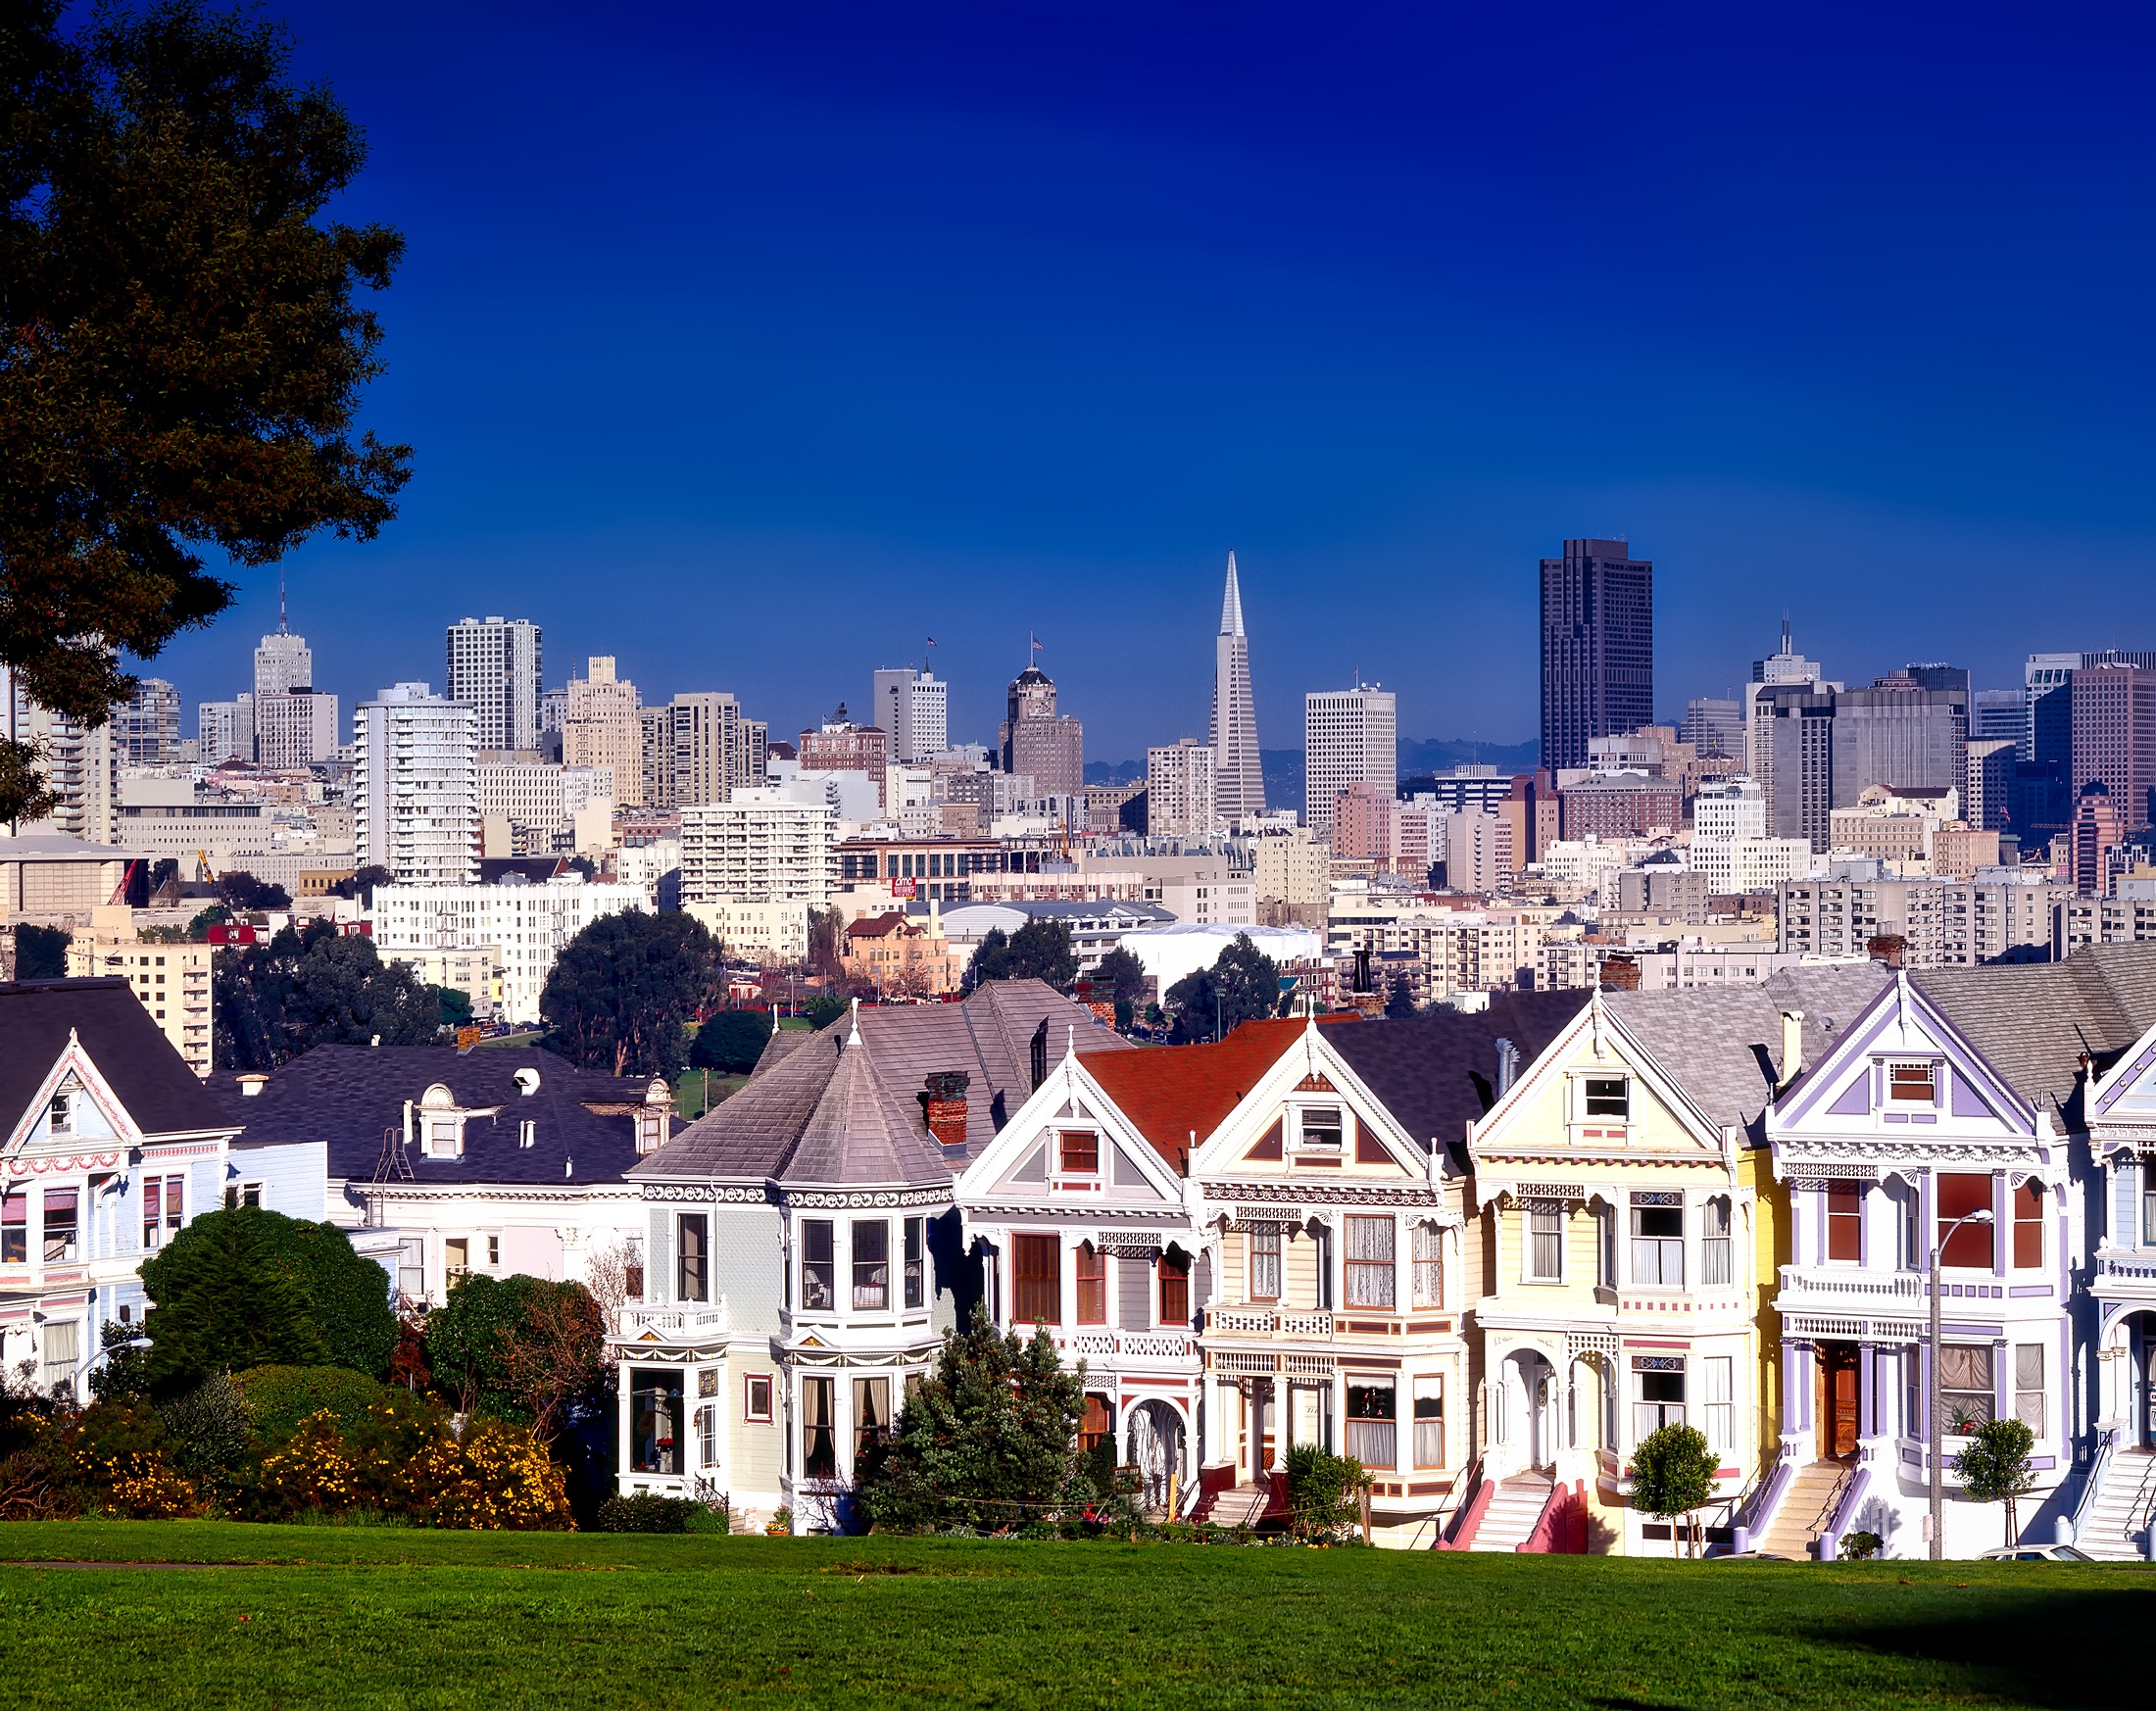
architecture, skyline, house, town, city, urban, cityscape, panorama, downtown, san francisco, suburb, landmark, tourism, california, hdr, skyscrapers, buildings, homes, houses, estate, attractions, neighbourhood, destinations, transamerica pyramid, urban area, residential area, geographical feature, human settlement